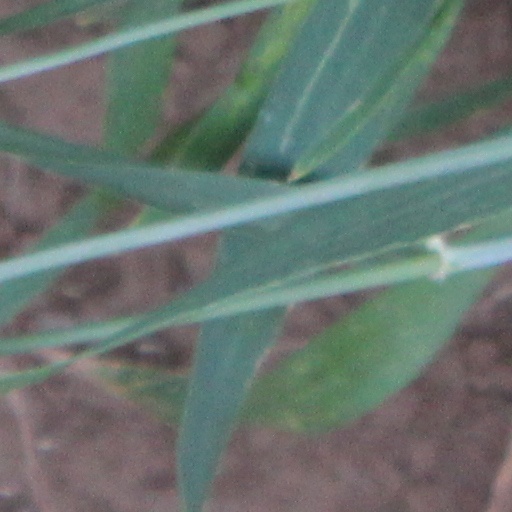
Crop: wheat